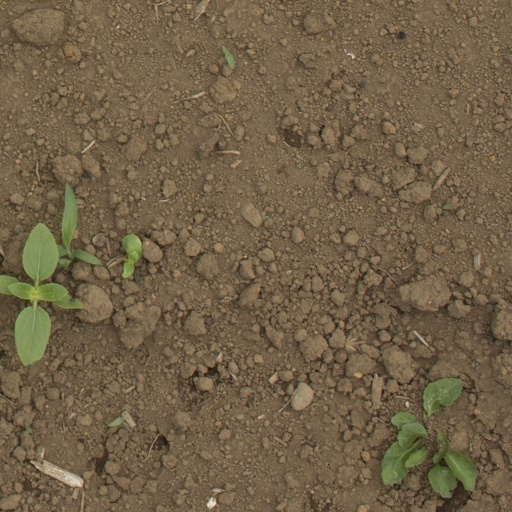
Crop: Jerusalem artichoke